Washington County, Maryland

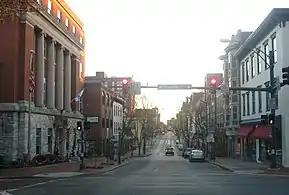
Hagerstown

Washington County has over 30 historical sites and is home to 3 National Parks, 7 State Parks, 14 County Parks, and numerous City and Town Parks. A number of properties in the county are listed on the National Register of Historic Places. The county's history includes riots during the Whiskey Rebellion, several Civil War battles including the Battle of Antietam, the site where the abolitionist John Brown planned his raid on Harpers Ferry, and the location of railroads that facilitated westward expansion of the United States.